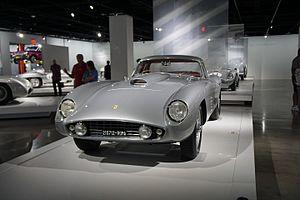
Aldo Brovarone est un des importants designer automobile italien, de la société de design Pininfarina, entre 1954 et 1988.